List of Royal Brunei Navy ships

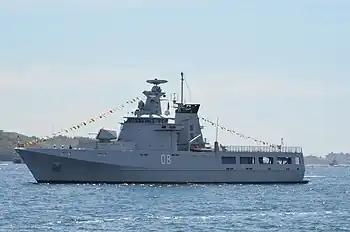

This list of Royal Brunei Navy ships includes all ships and associated aquatic vessels; current and former of Brunei Darussalam, grouped by their various classes, that belong to, operated by, and commissioned into service in the Royal Brunei Navy (RBN), since its formation on 14 June 1965, when it was initially known as the Boat Section of the Royal Brunei Armed Forces (RBAF).